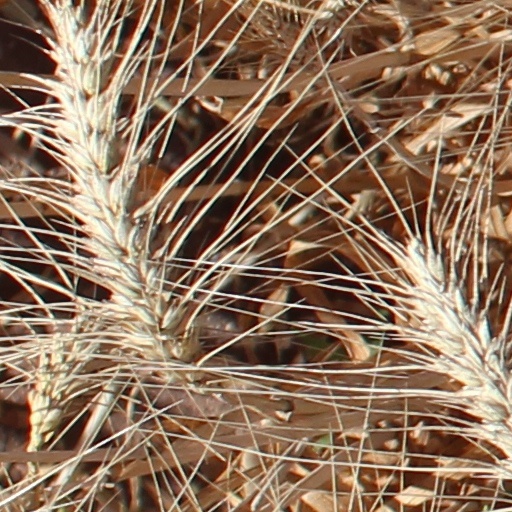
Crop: wheat